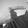
ASL letter: G